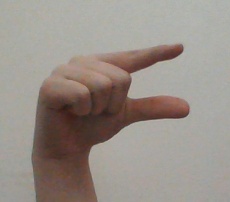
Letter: dal